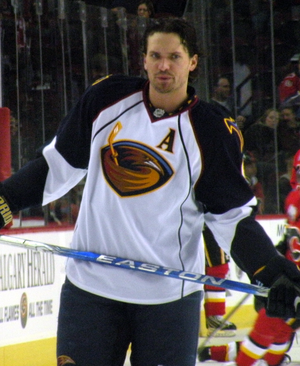
Ronald Hainsey est un joueur professionnel américain de hockey sur glace.